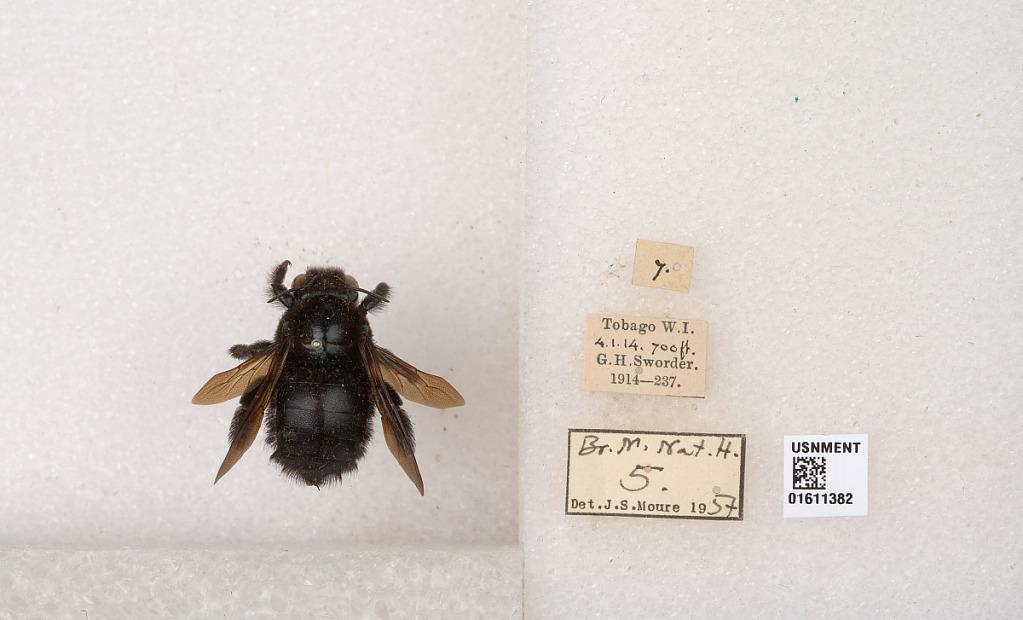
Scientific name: Xylocopa
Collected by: C. Elias
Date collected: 1914-4-1
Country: Trinidad and Tobago
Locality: Tobago
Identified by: Moure, J. S.